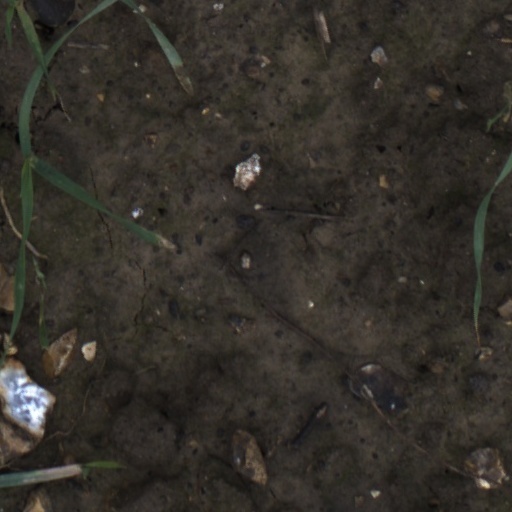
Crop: wheat